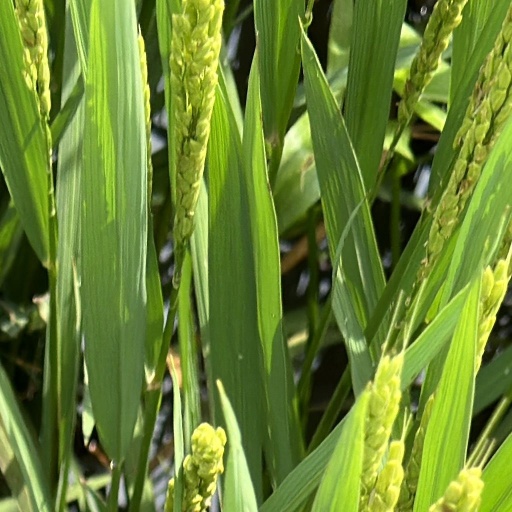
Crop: rice